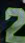
Number: 2